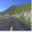
Label: road